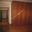
Label: wardrobe